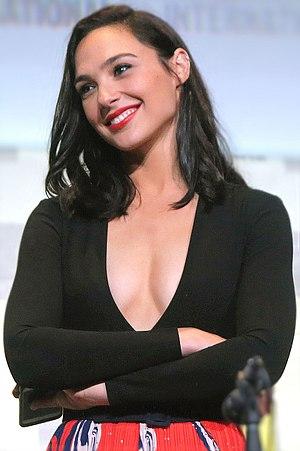
Wonder Woman est une super-héroïne de bande dessinée américaine créée par William Moulton Marston, qui apparaît pour la première fois en décembre 1941 dans All Star Comics #8. Elle est, à cette époque, l'une des premières super-héroïnes et demeure la plus célèbre d'entre elles.